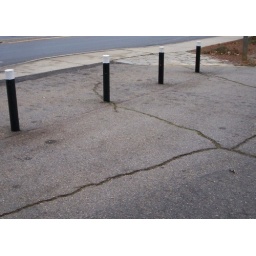
Poles that block traffic from entering roads on MHC's campus sit atop much pavement in need of much repair